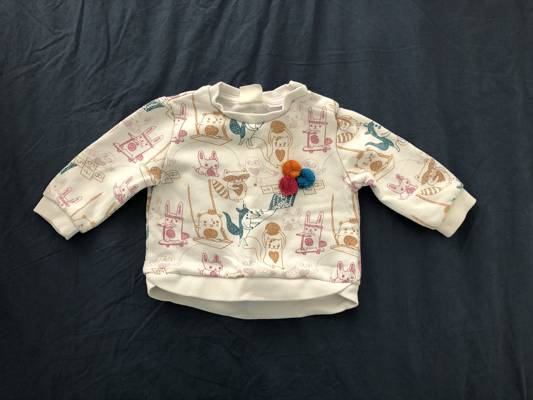
Waste category: clothes